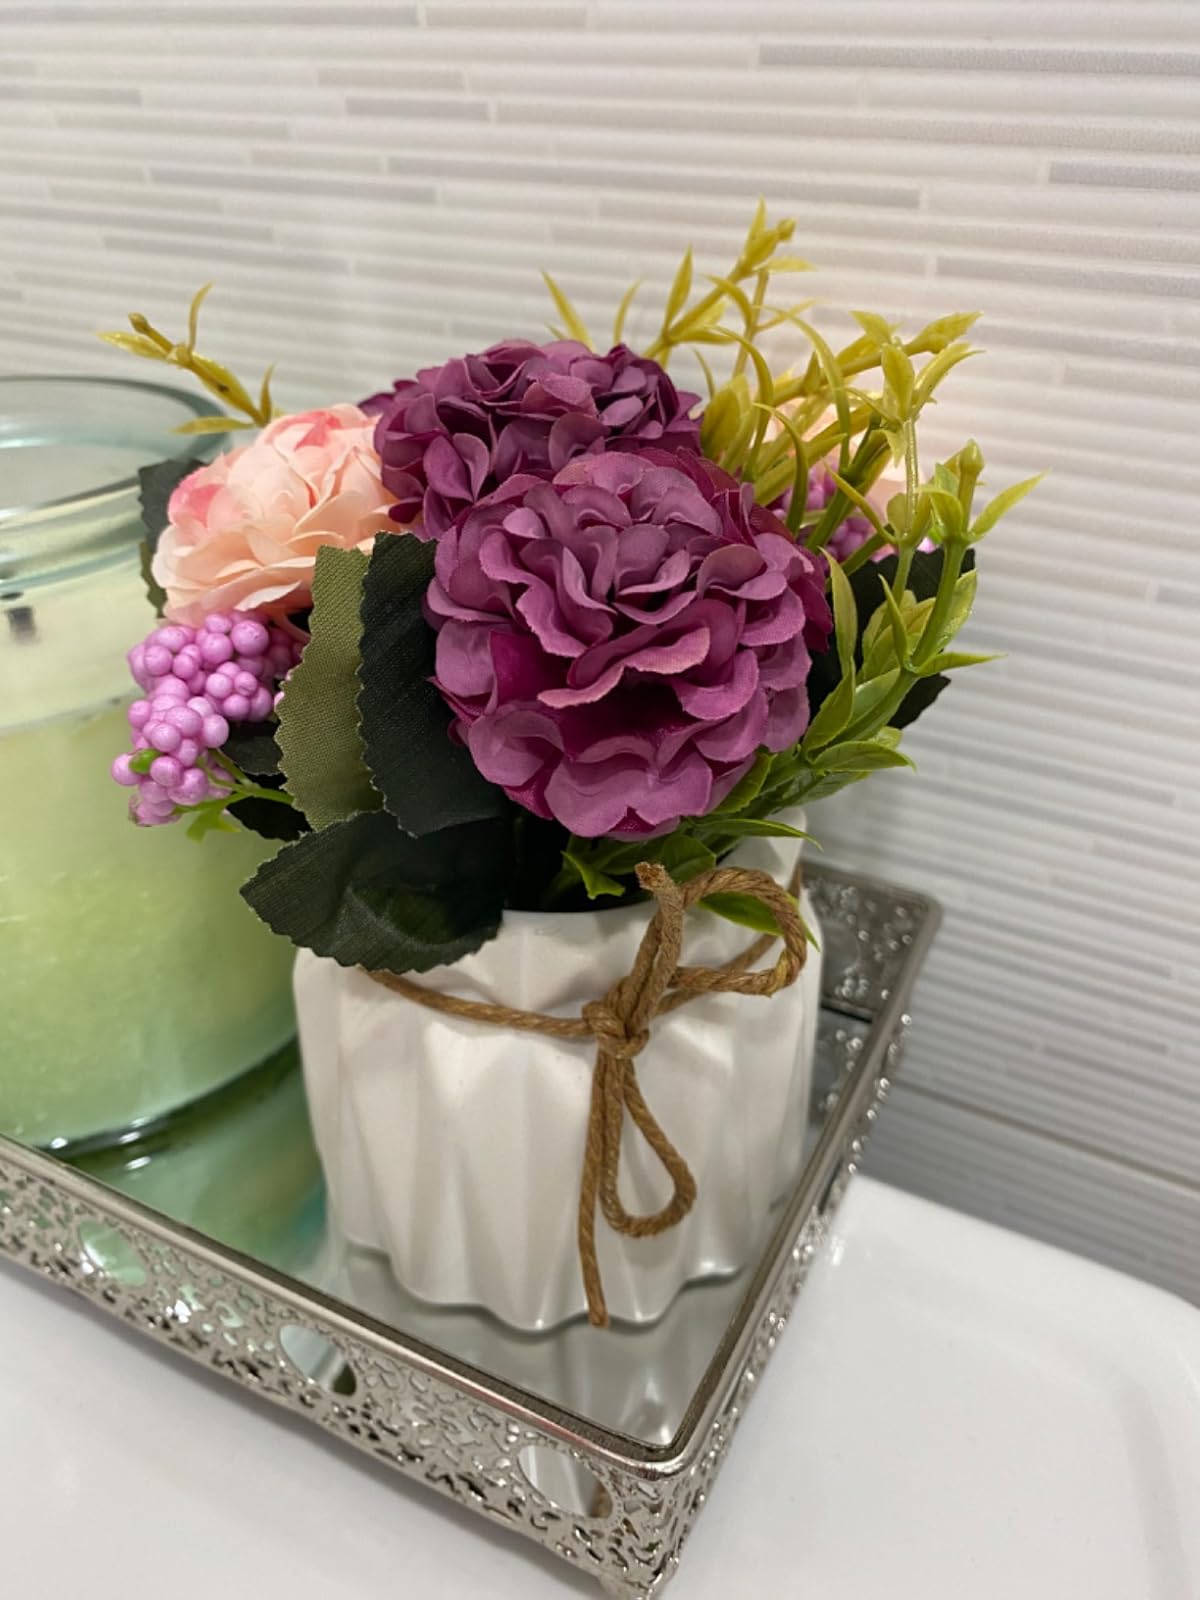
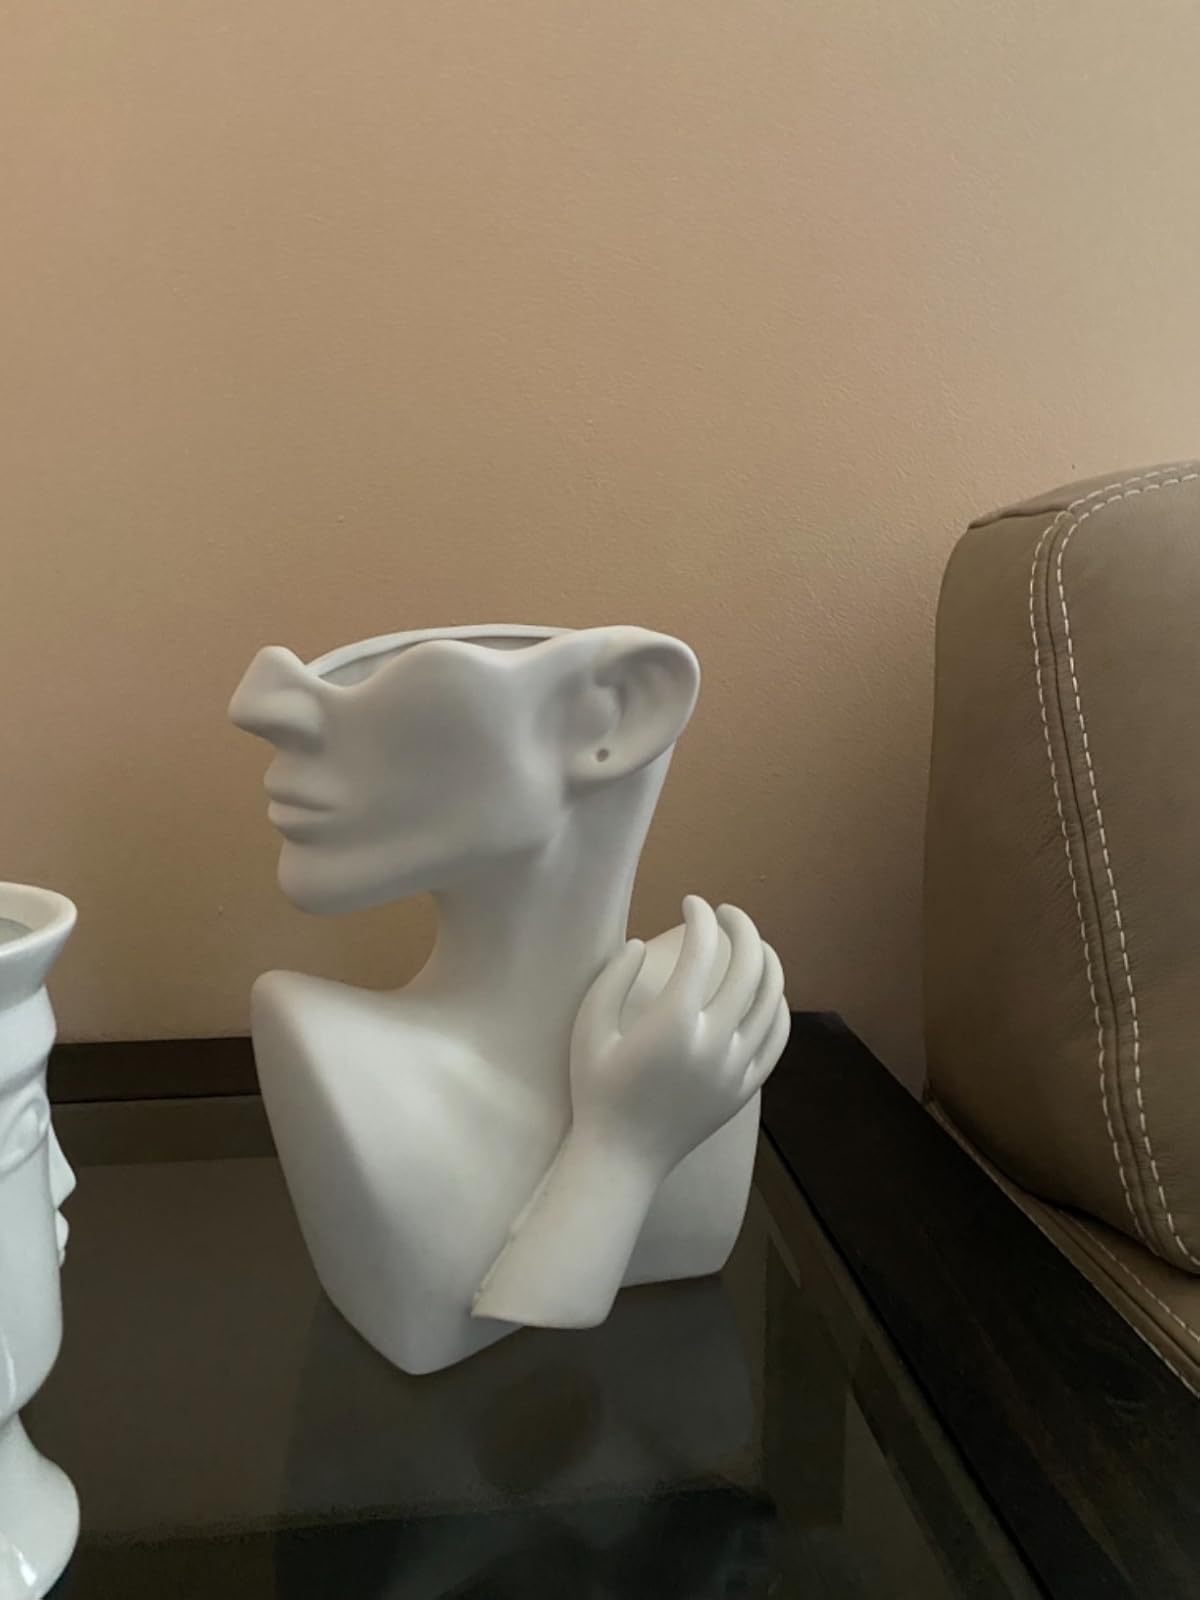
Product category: vase
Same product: no